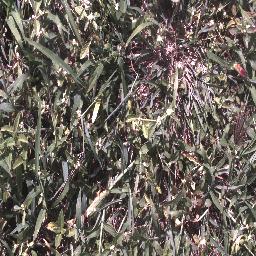
Label: negative